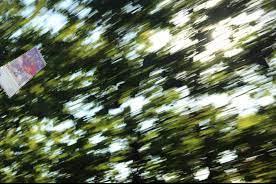
Denominación: 100